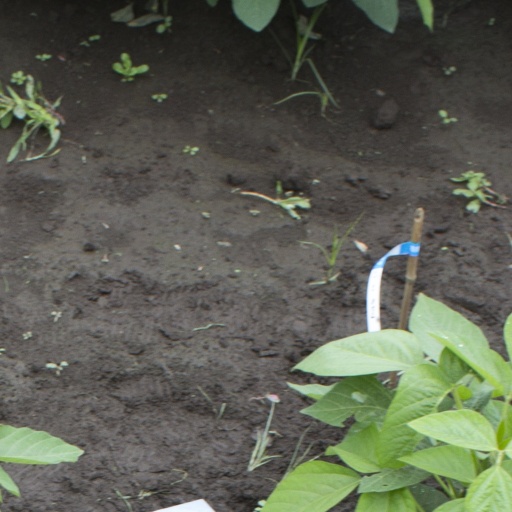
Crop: soybean